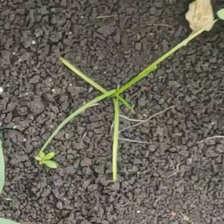
Weed species: Digitaria_SP_(Digitaria Sanguinalis )